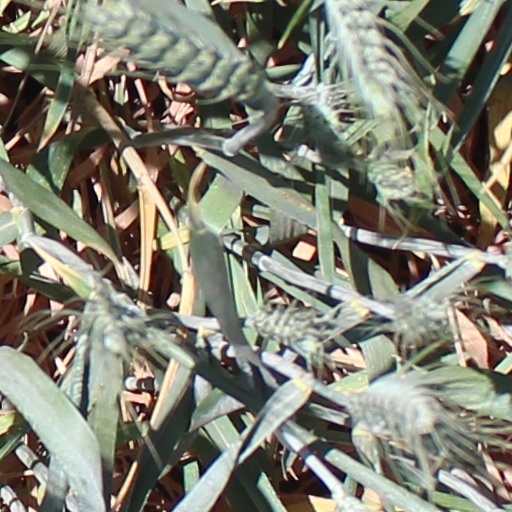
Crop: wheat